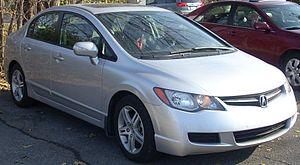
L'Acura CSX est une berline qui fait office d'entrée de gamme pour la marque de luxe propriété de Honda. Lancée en 2006, la CSX est en fait une Honda Civic tricorps dont la face avant et l'équipement ont été améliorés. Elle est uniquement vendue au Canada. En France, elle est vendue sous le nom de Honda Civic IMA qui est un modèle hybride.